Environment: real
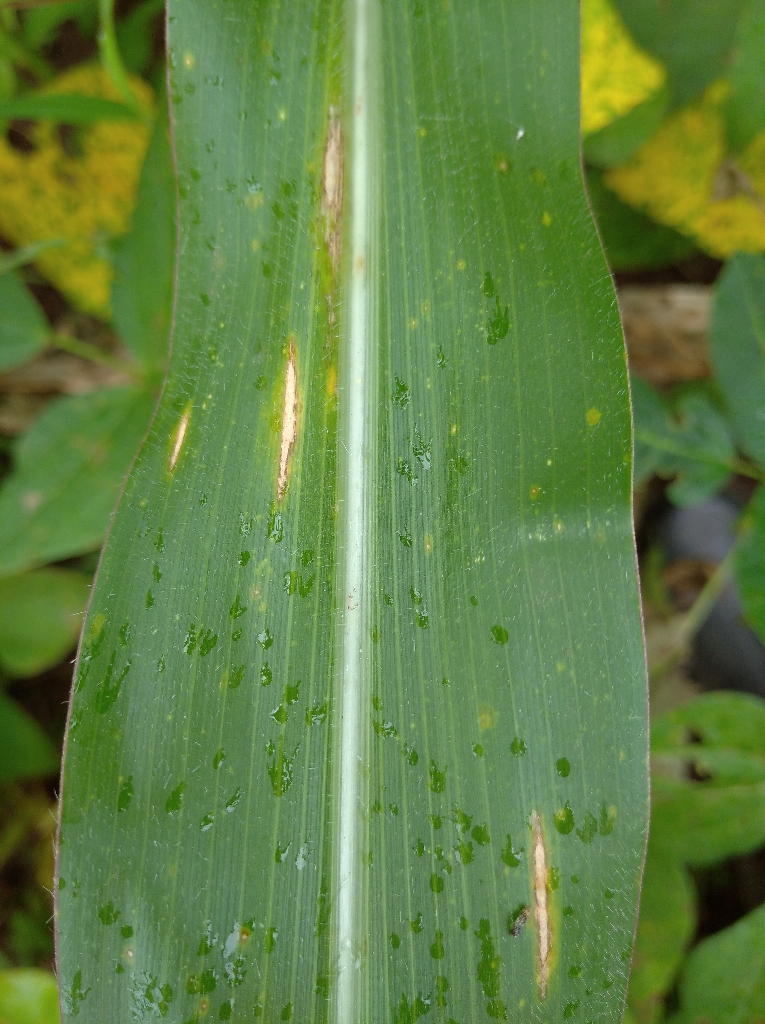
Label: northern_corn_leaf_blight